Percy Paris (minister)

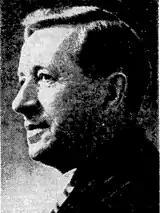
Percy Paris

Percy Reginald Paris (22 June 1882 – 29 March 1942) was a New Zealand Methodist minister, editor, writer, political and social reformer.